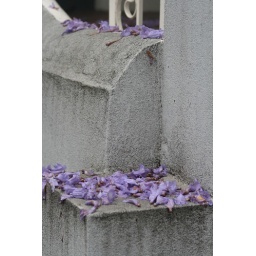
a fence post under a jacaranda tree on a wet saturday in abbotsford